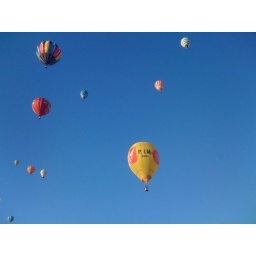
Oct. 12, 2009. Beautiful blue sky day to go &amp;quot;up, up and away&amp;quot; in a hot air balloon.